Caproni Ca.122

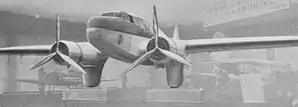
Caproni Ca.123

The Caproni Ca.122 was a prototype bomber and military transport aircraft built in Italy in the mid-1930s. It was a conventional low-wing monoplane with fixed undercarriage. Power was provided by twin Gnome-Rhône 14K radial engines. No production ensued for either this or the 28-seat airliner version designated Ca.123.